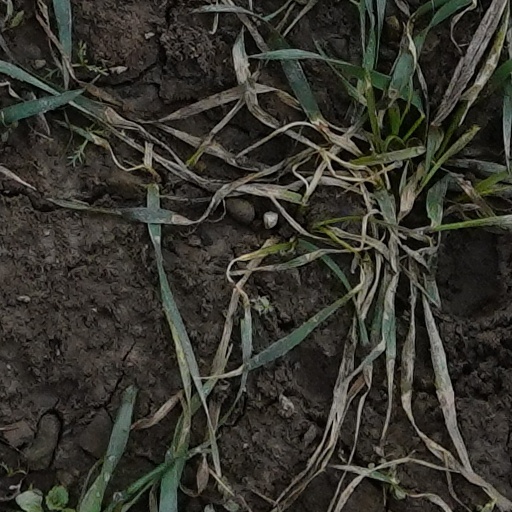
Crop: wheat